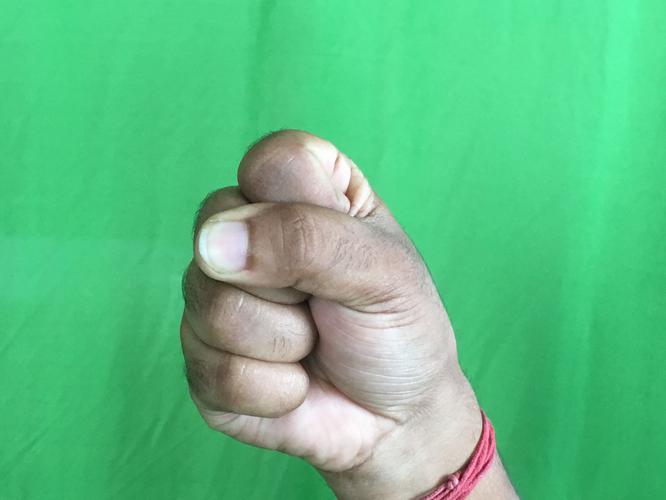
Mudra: Mushti
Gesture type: single_hand